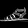
Label: Sandal